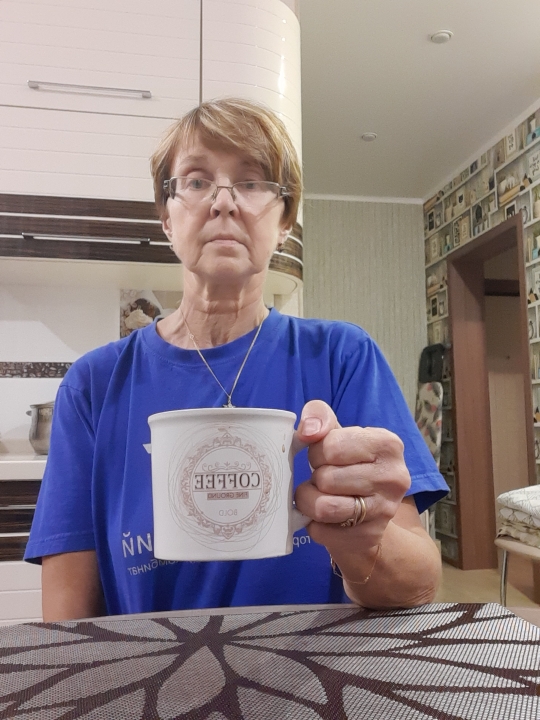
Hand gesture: no_gesture